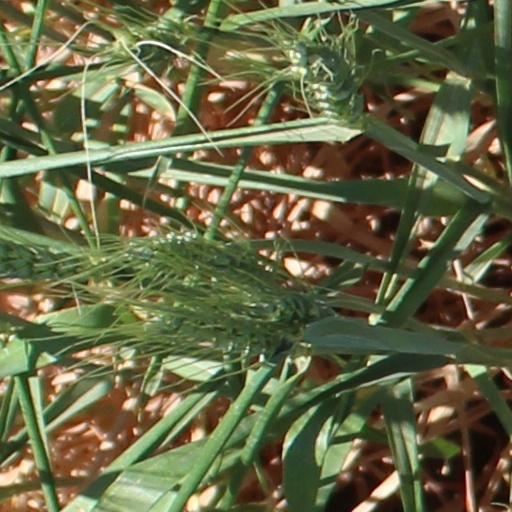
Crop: wheat